Armagh disturbances

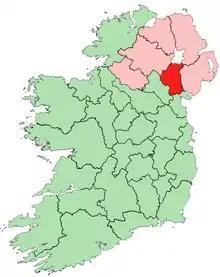
Map of Ireland, with Northern Ireland in light red and County Armagh in red

The Armagh disturbances was a period of intense sectarian fighting in the 1780s and 1790s between the Ulster Protestant Peep o' Day Boys and the Roman Catholic Defenders, in County Armagh, Kingdom of Ireland, culminating in the Battle of the Diamond in 1795.